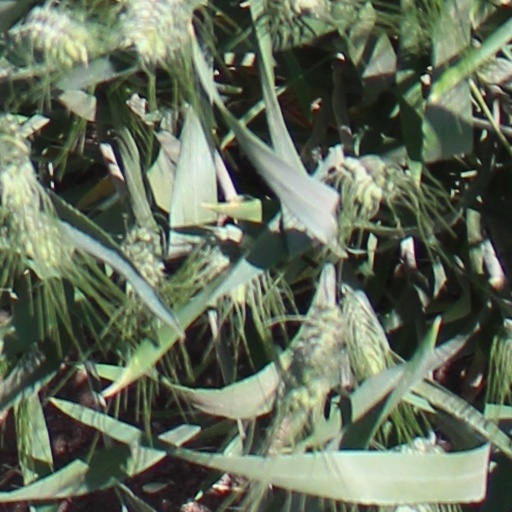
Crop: wheat